Lilian Turner

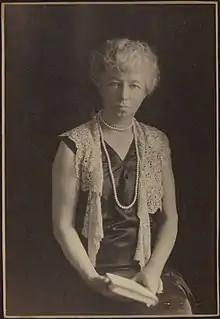
Lilian Turner, 1927 (May Moore photograph)

Lilian Wattnall Burwell was born 21 August 1867. She was the elder sister of Ethel Turner and the daughter of Bennett George and Sarah Jane Burwell. Bennett George Burwell died when Lilian was still a young child, and her mother married a widower, Henry Turner, a year later. Both Lilian and Ethel would later take their step-father's name for their professional writing careers. Sarah and Henry had a daughter, Jeannie Rose (born 1873), but Henry died suddenly in 1878. The next year, Sarah traveled to Australia with her three kids, where she fell in love with and wed Charles Cope in Sydney.